United States v. Joseph (2019)

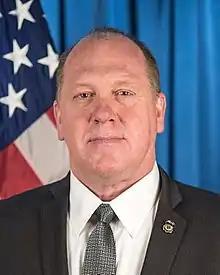
Thomas Homan

Though not the first state where local officials refused to enforce federal immigration laws, Massachusetts had been a leader in the sanctuary city movement.